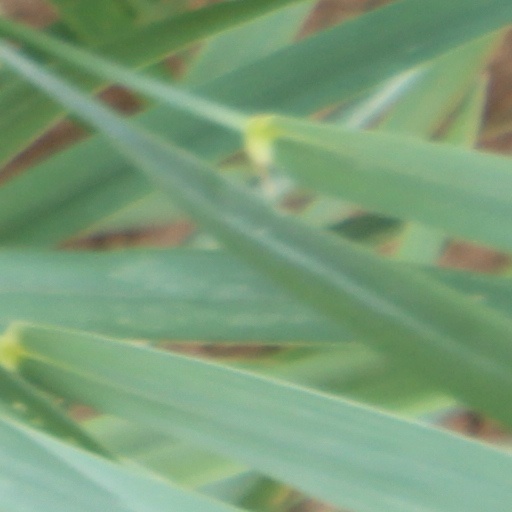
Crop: wheat